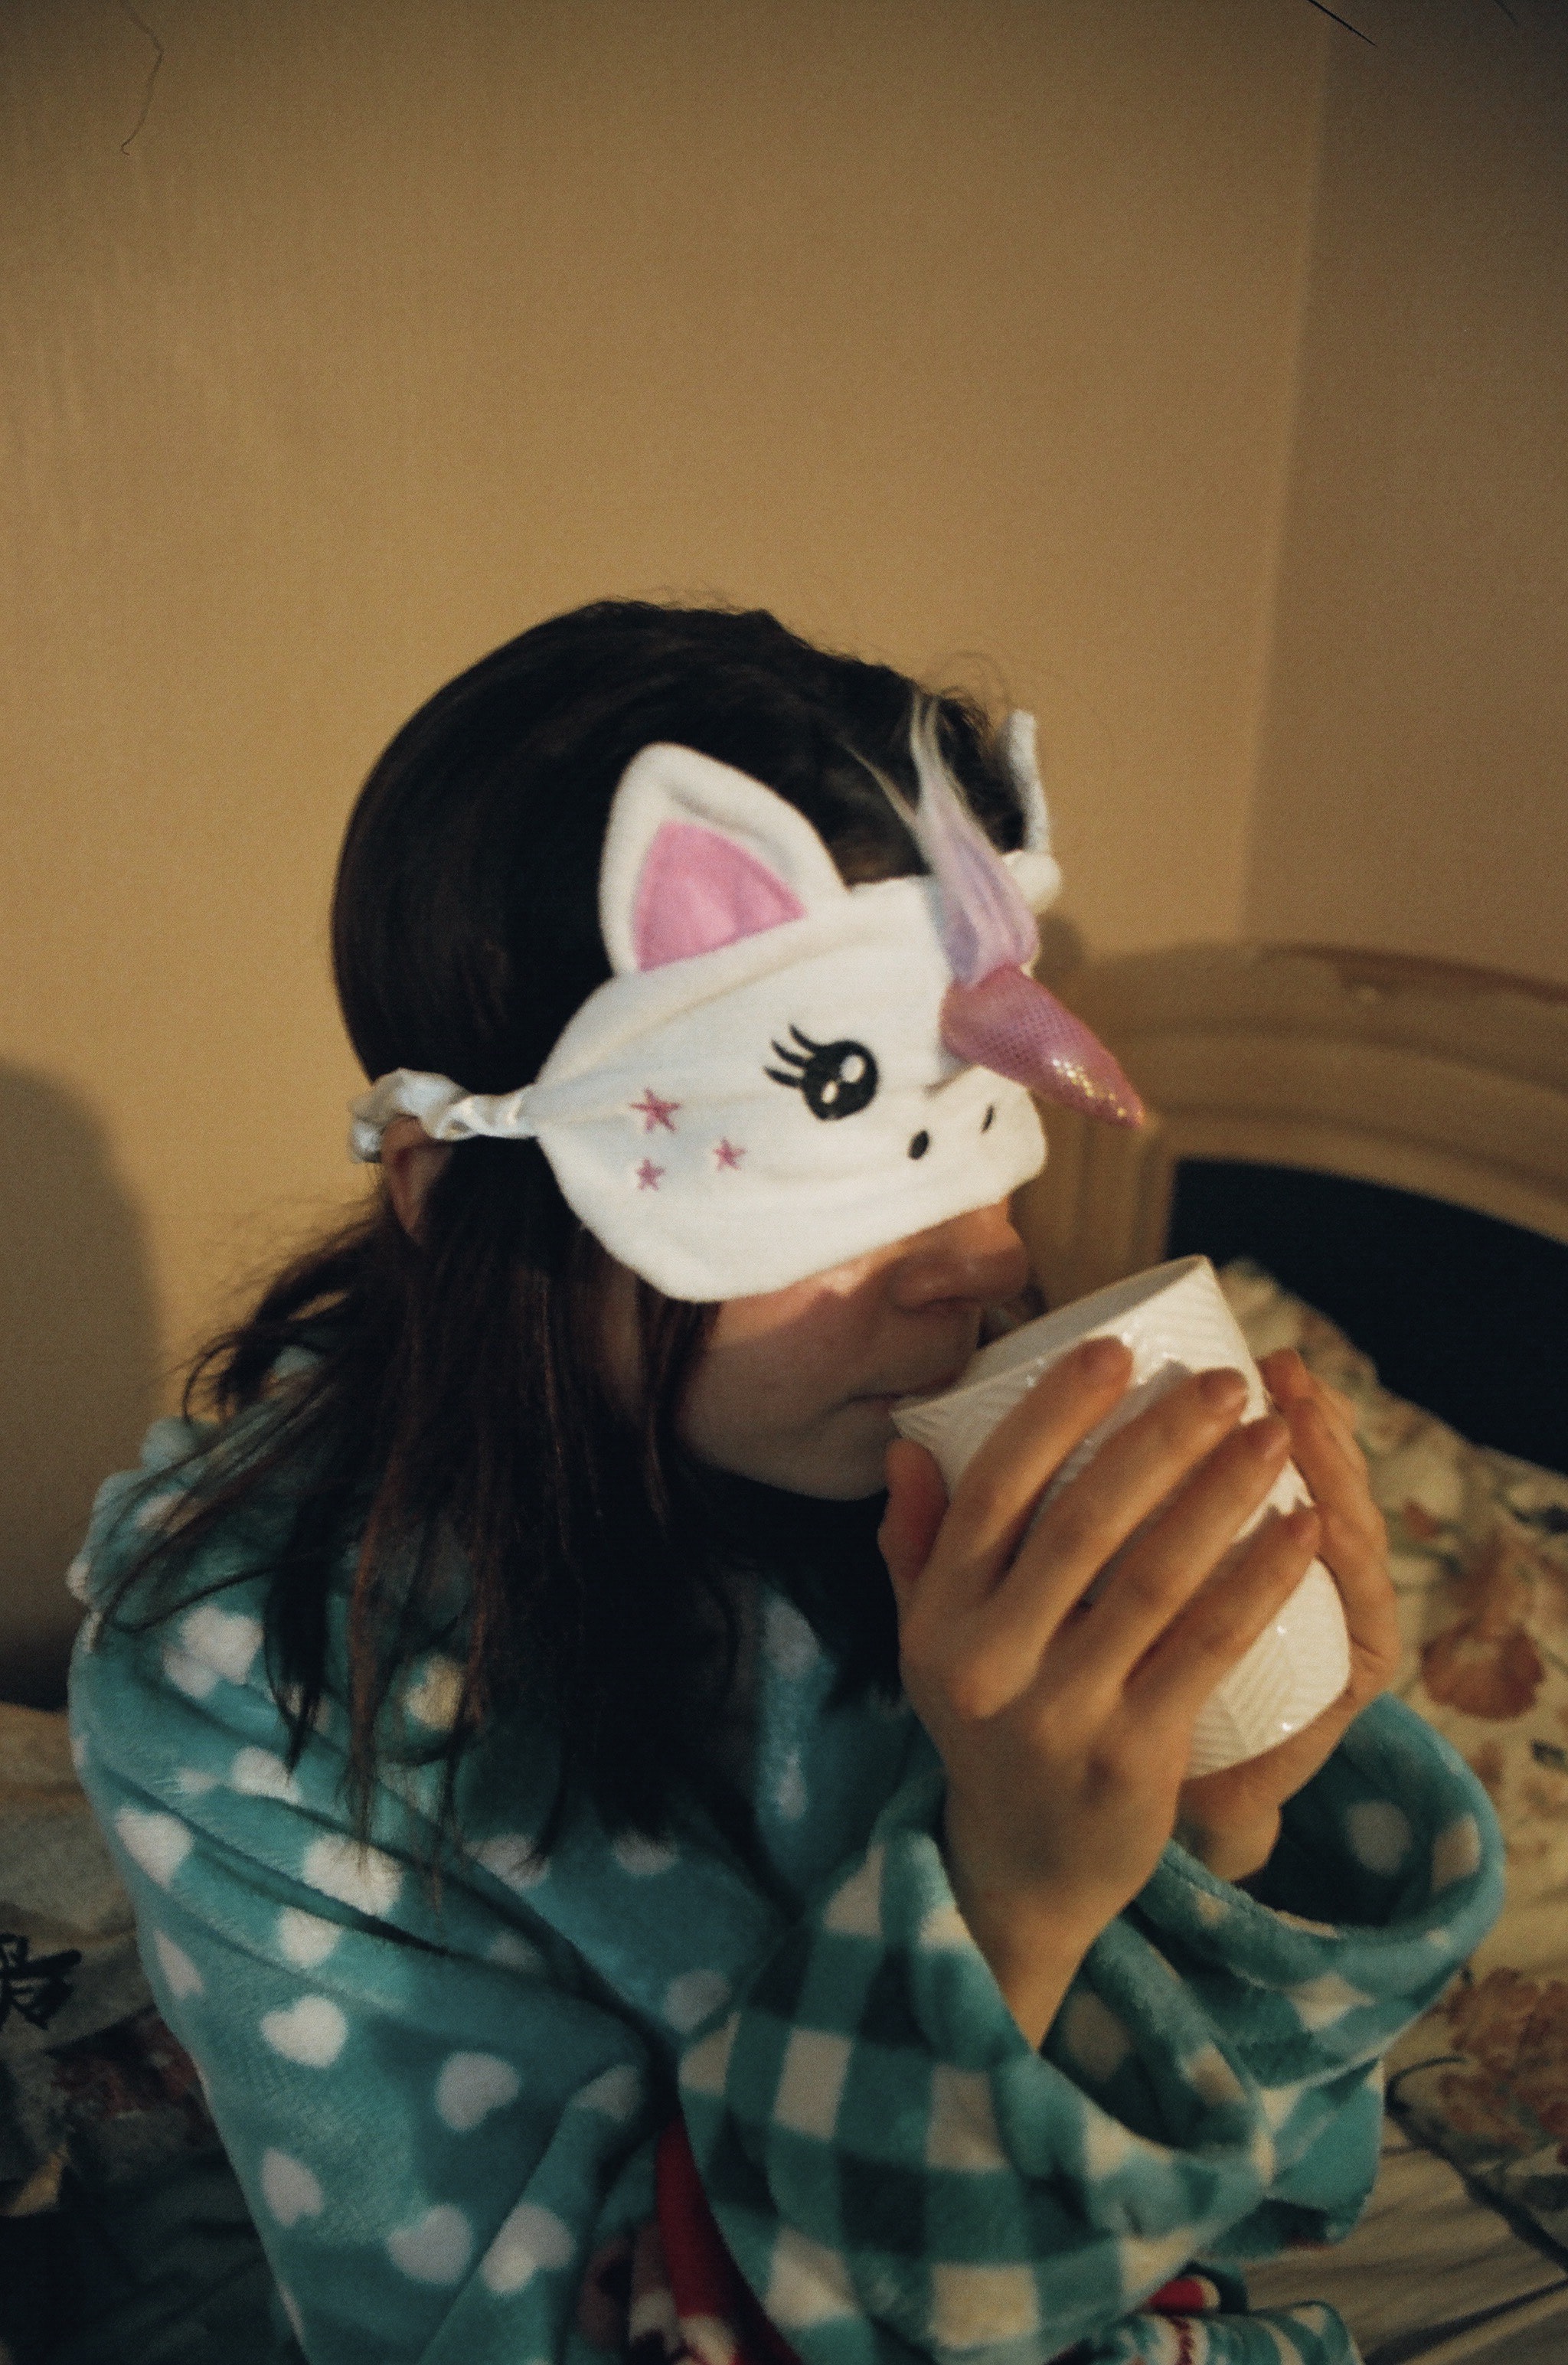
pink, ear, head, cool, headgear, hand, fawn, child